Veggli

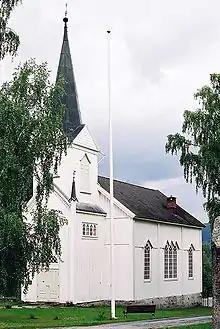
Veggli Church

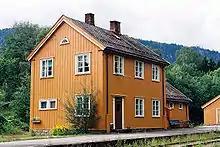
Veggli train station

Veggli is a village in the municipality of Rollag, in the county of Buskerud, Norway.